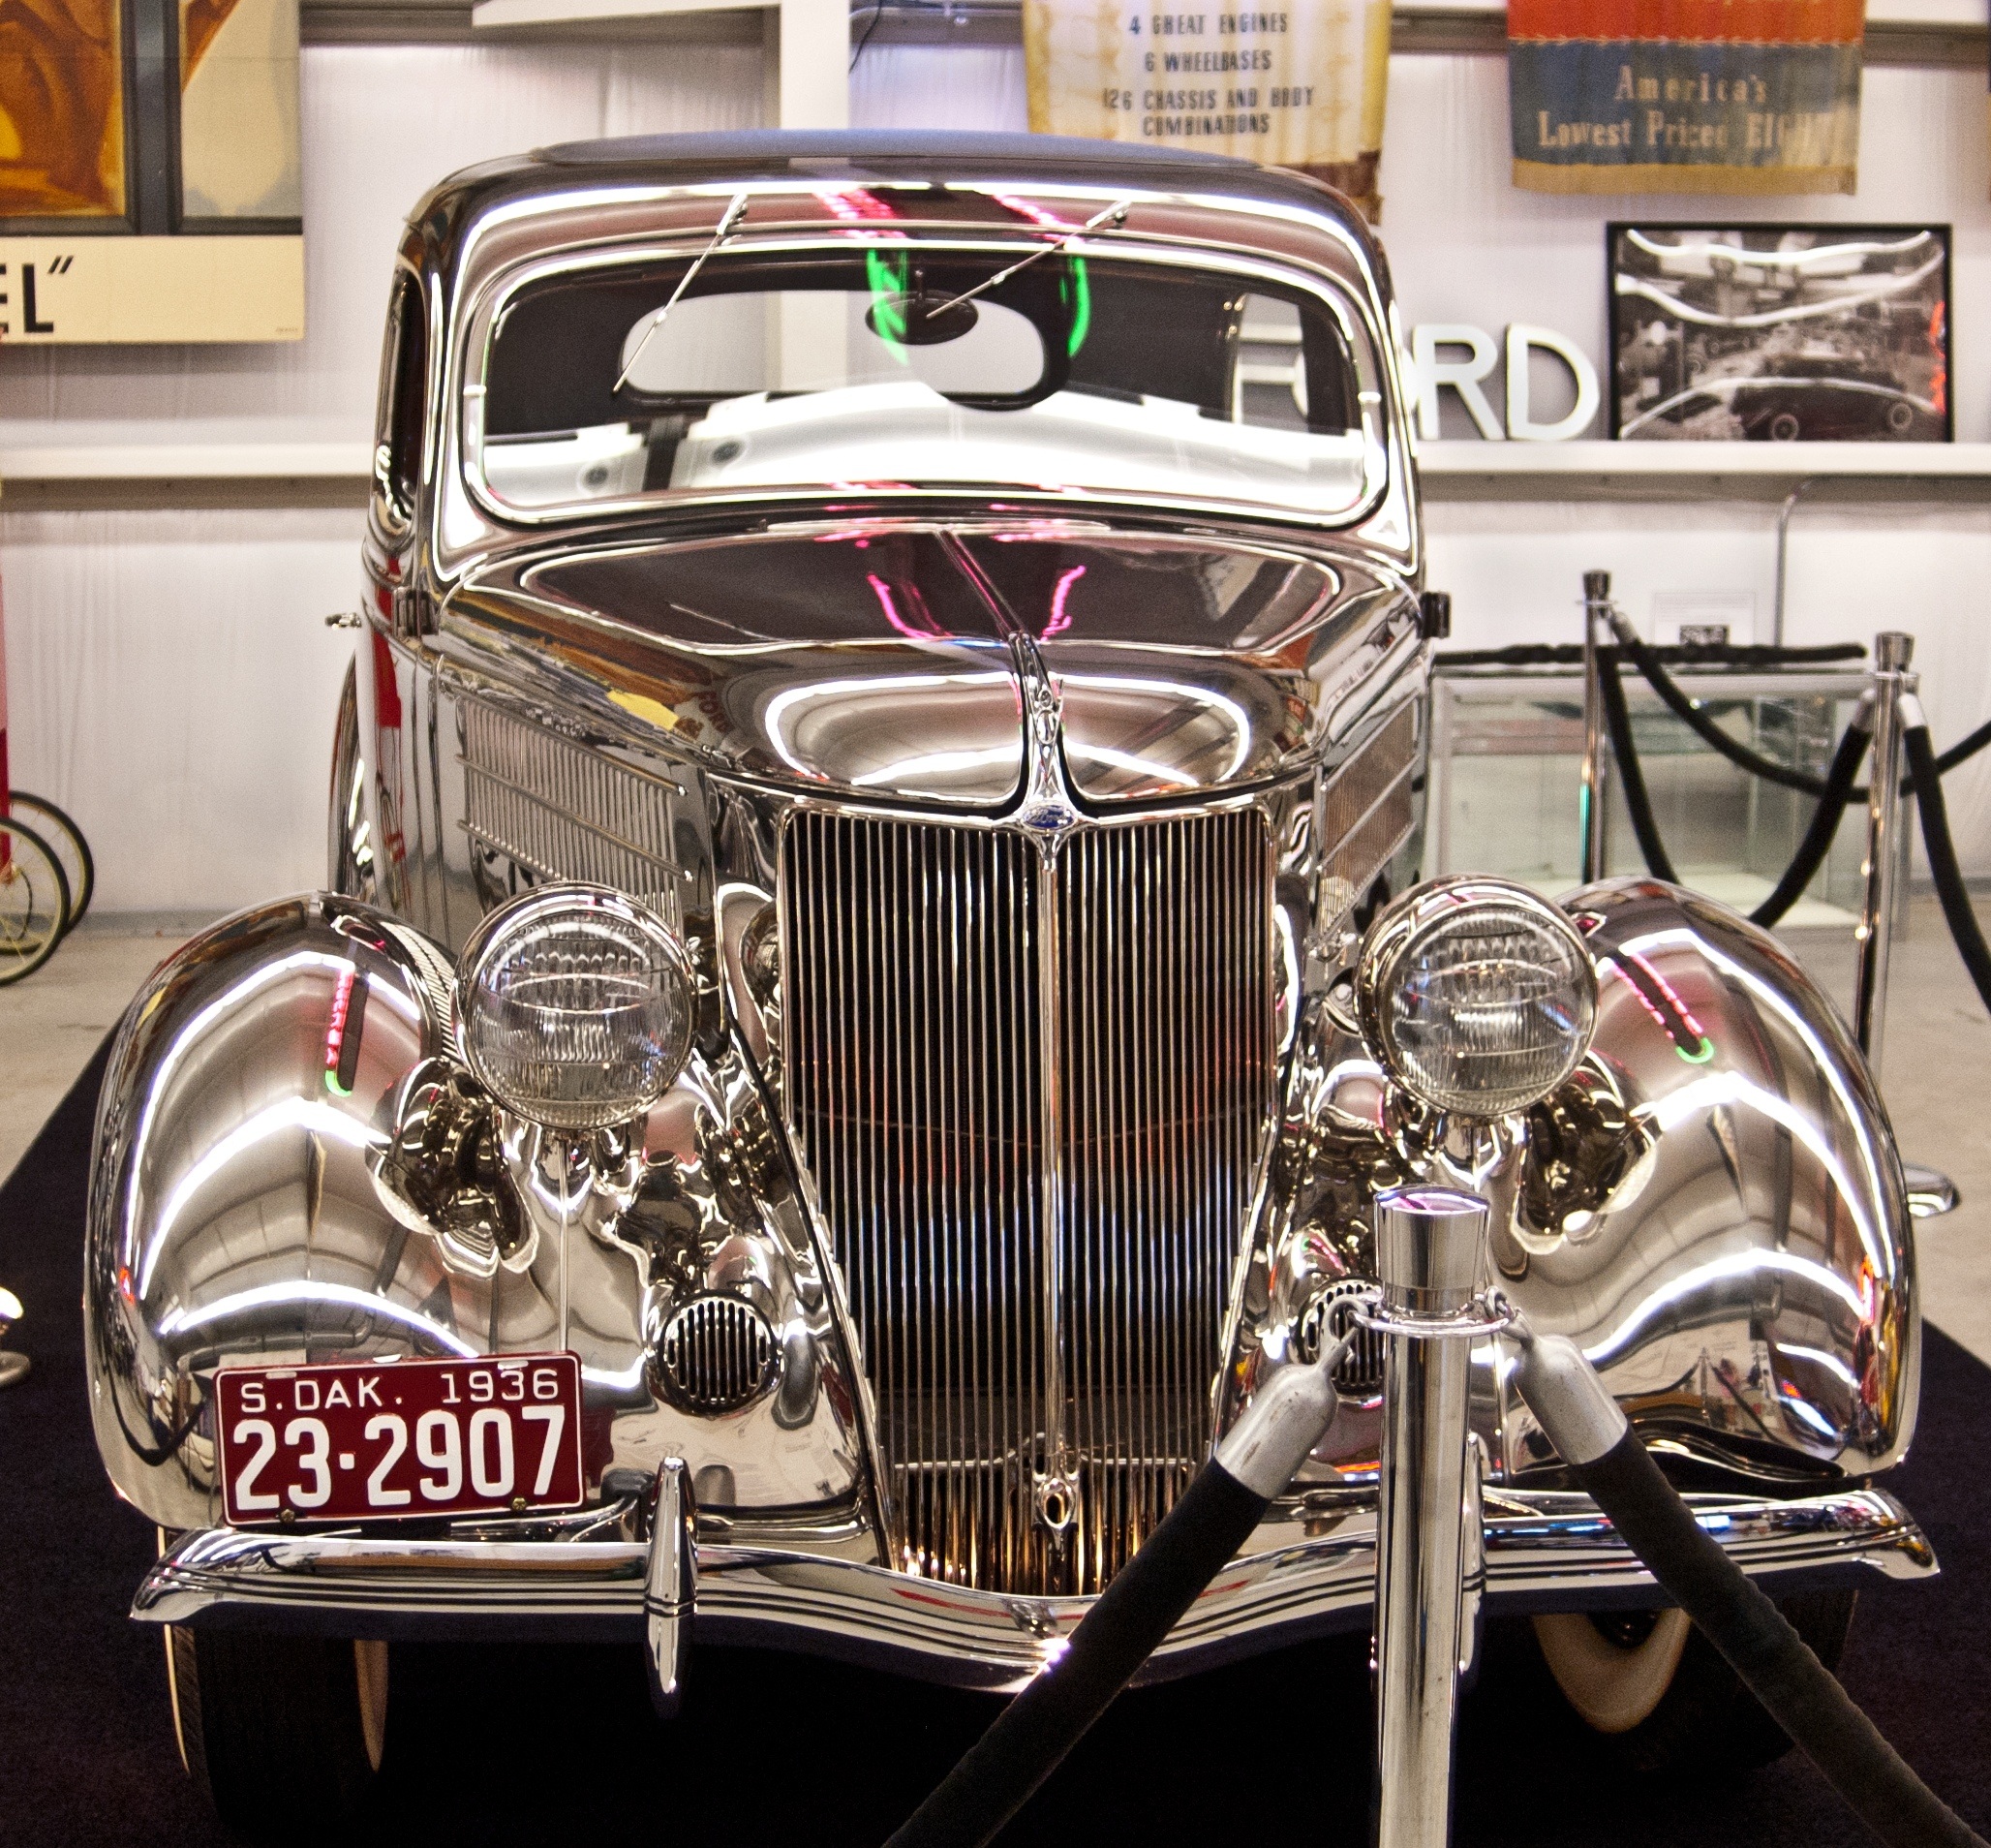
car, vehicle, motor vehicle, vintage car, stainless steel, ford, engine, classic, 1936, classic cars, antique car, hot rod, land vehicle, automobile make, automotive exterior, automotive design, luxury vehicle